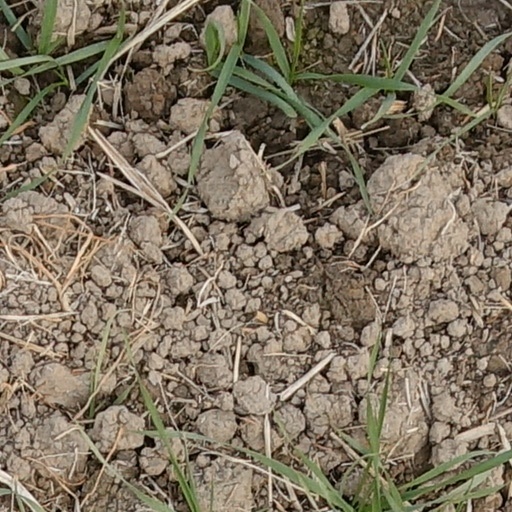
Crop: wheat